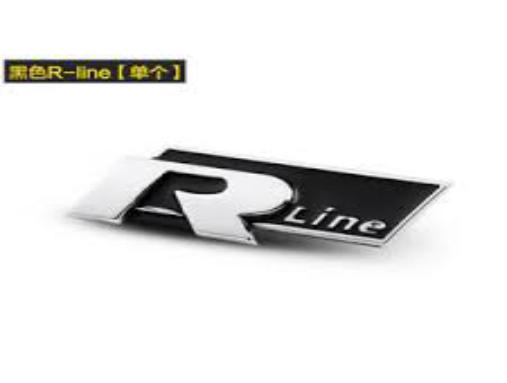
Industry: Transportation